Halifax College, York

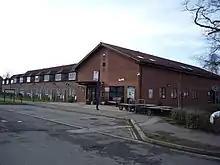
Halifax College porters lodge

Halifax College is the largest college of the University of York. It was founded in 2001 and is named after Edward Frederick Lindley Wood, the 1st Earl of Halifax.